Love's Labour's Lost (film)

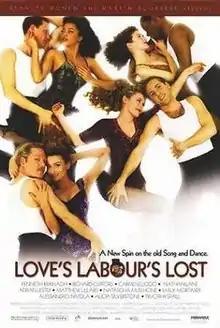
Theatrical release poster

Love's Labour's Lost is a 2000 British musical romantic comedy film written, directed by, and starring Kenneth Branagh. It is an adaptation of William Shakespeare's early comic play of the same name and marks the first feature-length film version of this lesser-known work. The ensemble cast features a mix of Shakespearean veterans, including Timothy Spall, Richard Briers, and Geraldine McEwan, as well as Hollywood actors Alicia Silverstone and Matthew Lillard, and stage performers such as Nathan Lane and Jimmy Yuill.